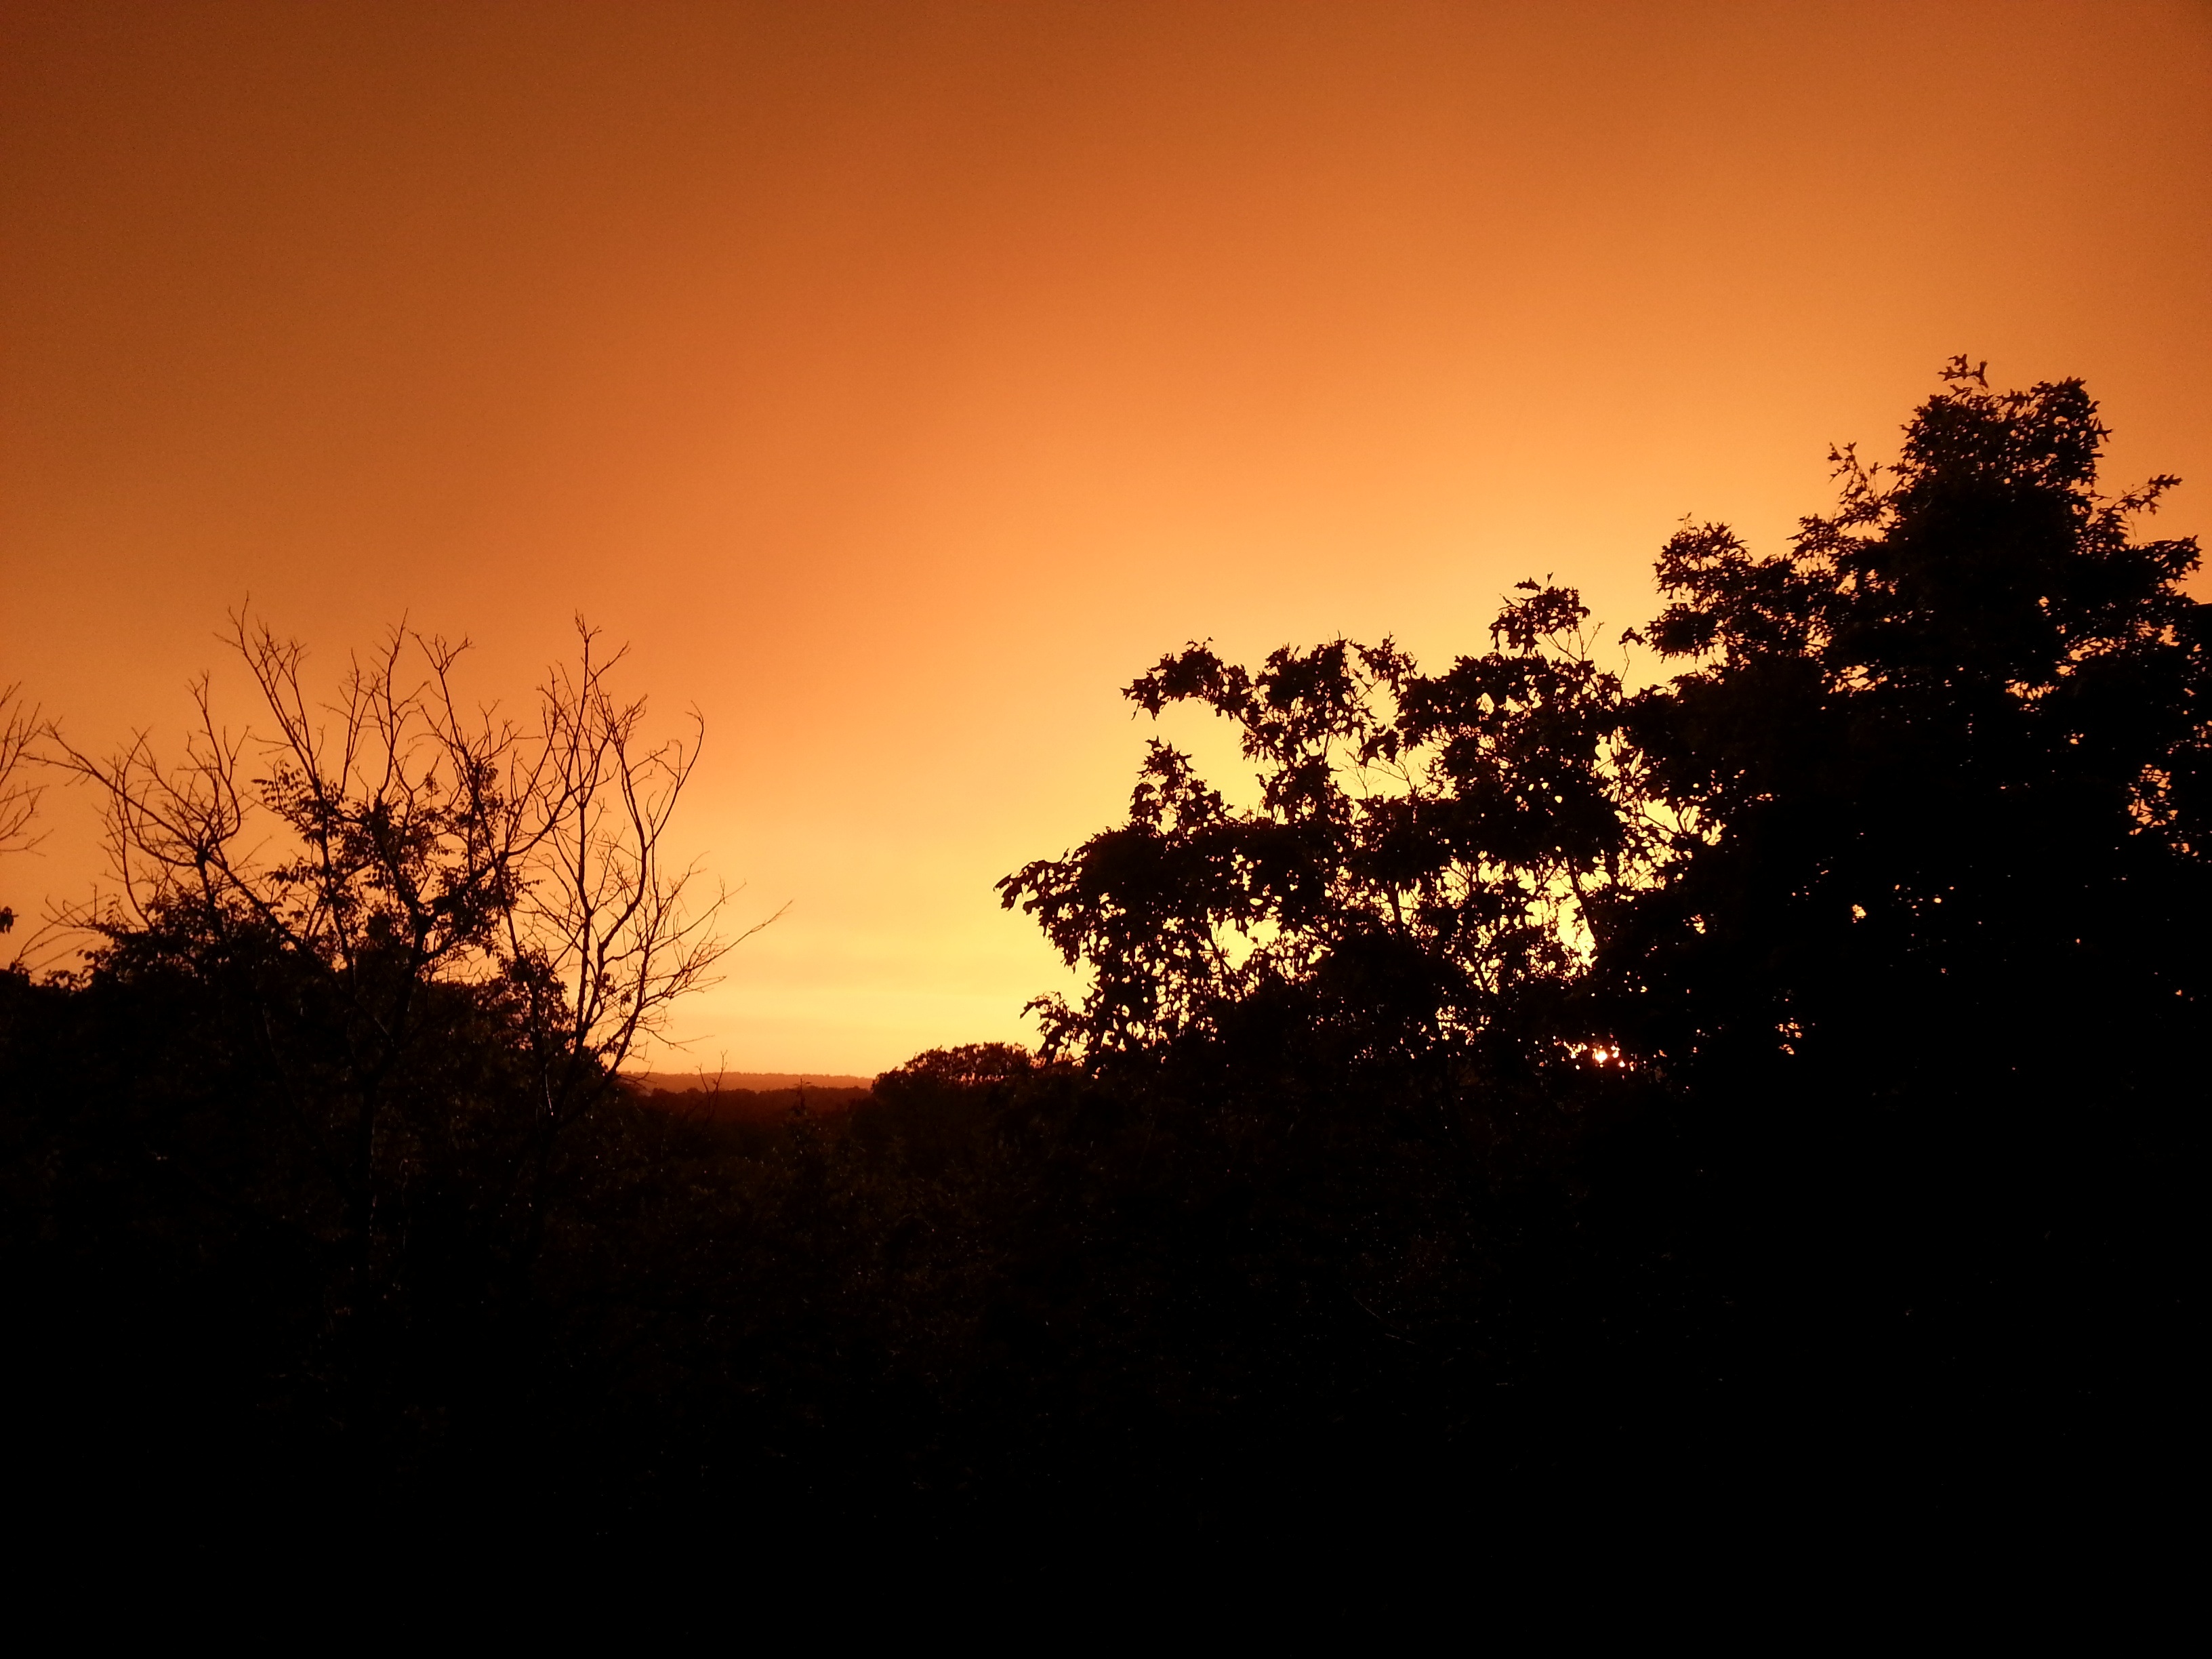
tree, nature, branch, cloud, sky, sun, sunrise, sunset, sunlight, morning, dawn, atmosphere, dusk, evening, orange, storm, darkness, cloudscape, afterglow, summer sky, atmospheric phenomenon, red sky at morning